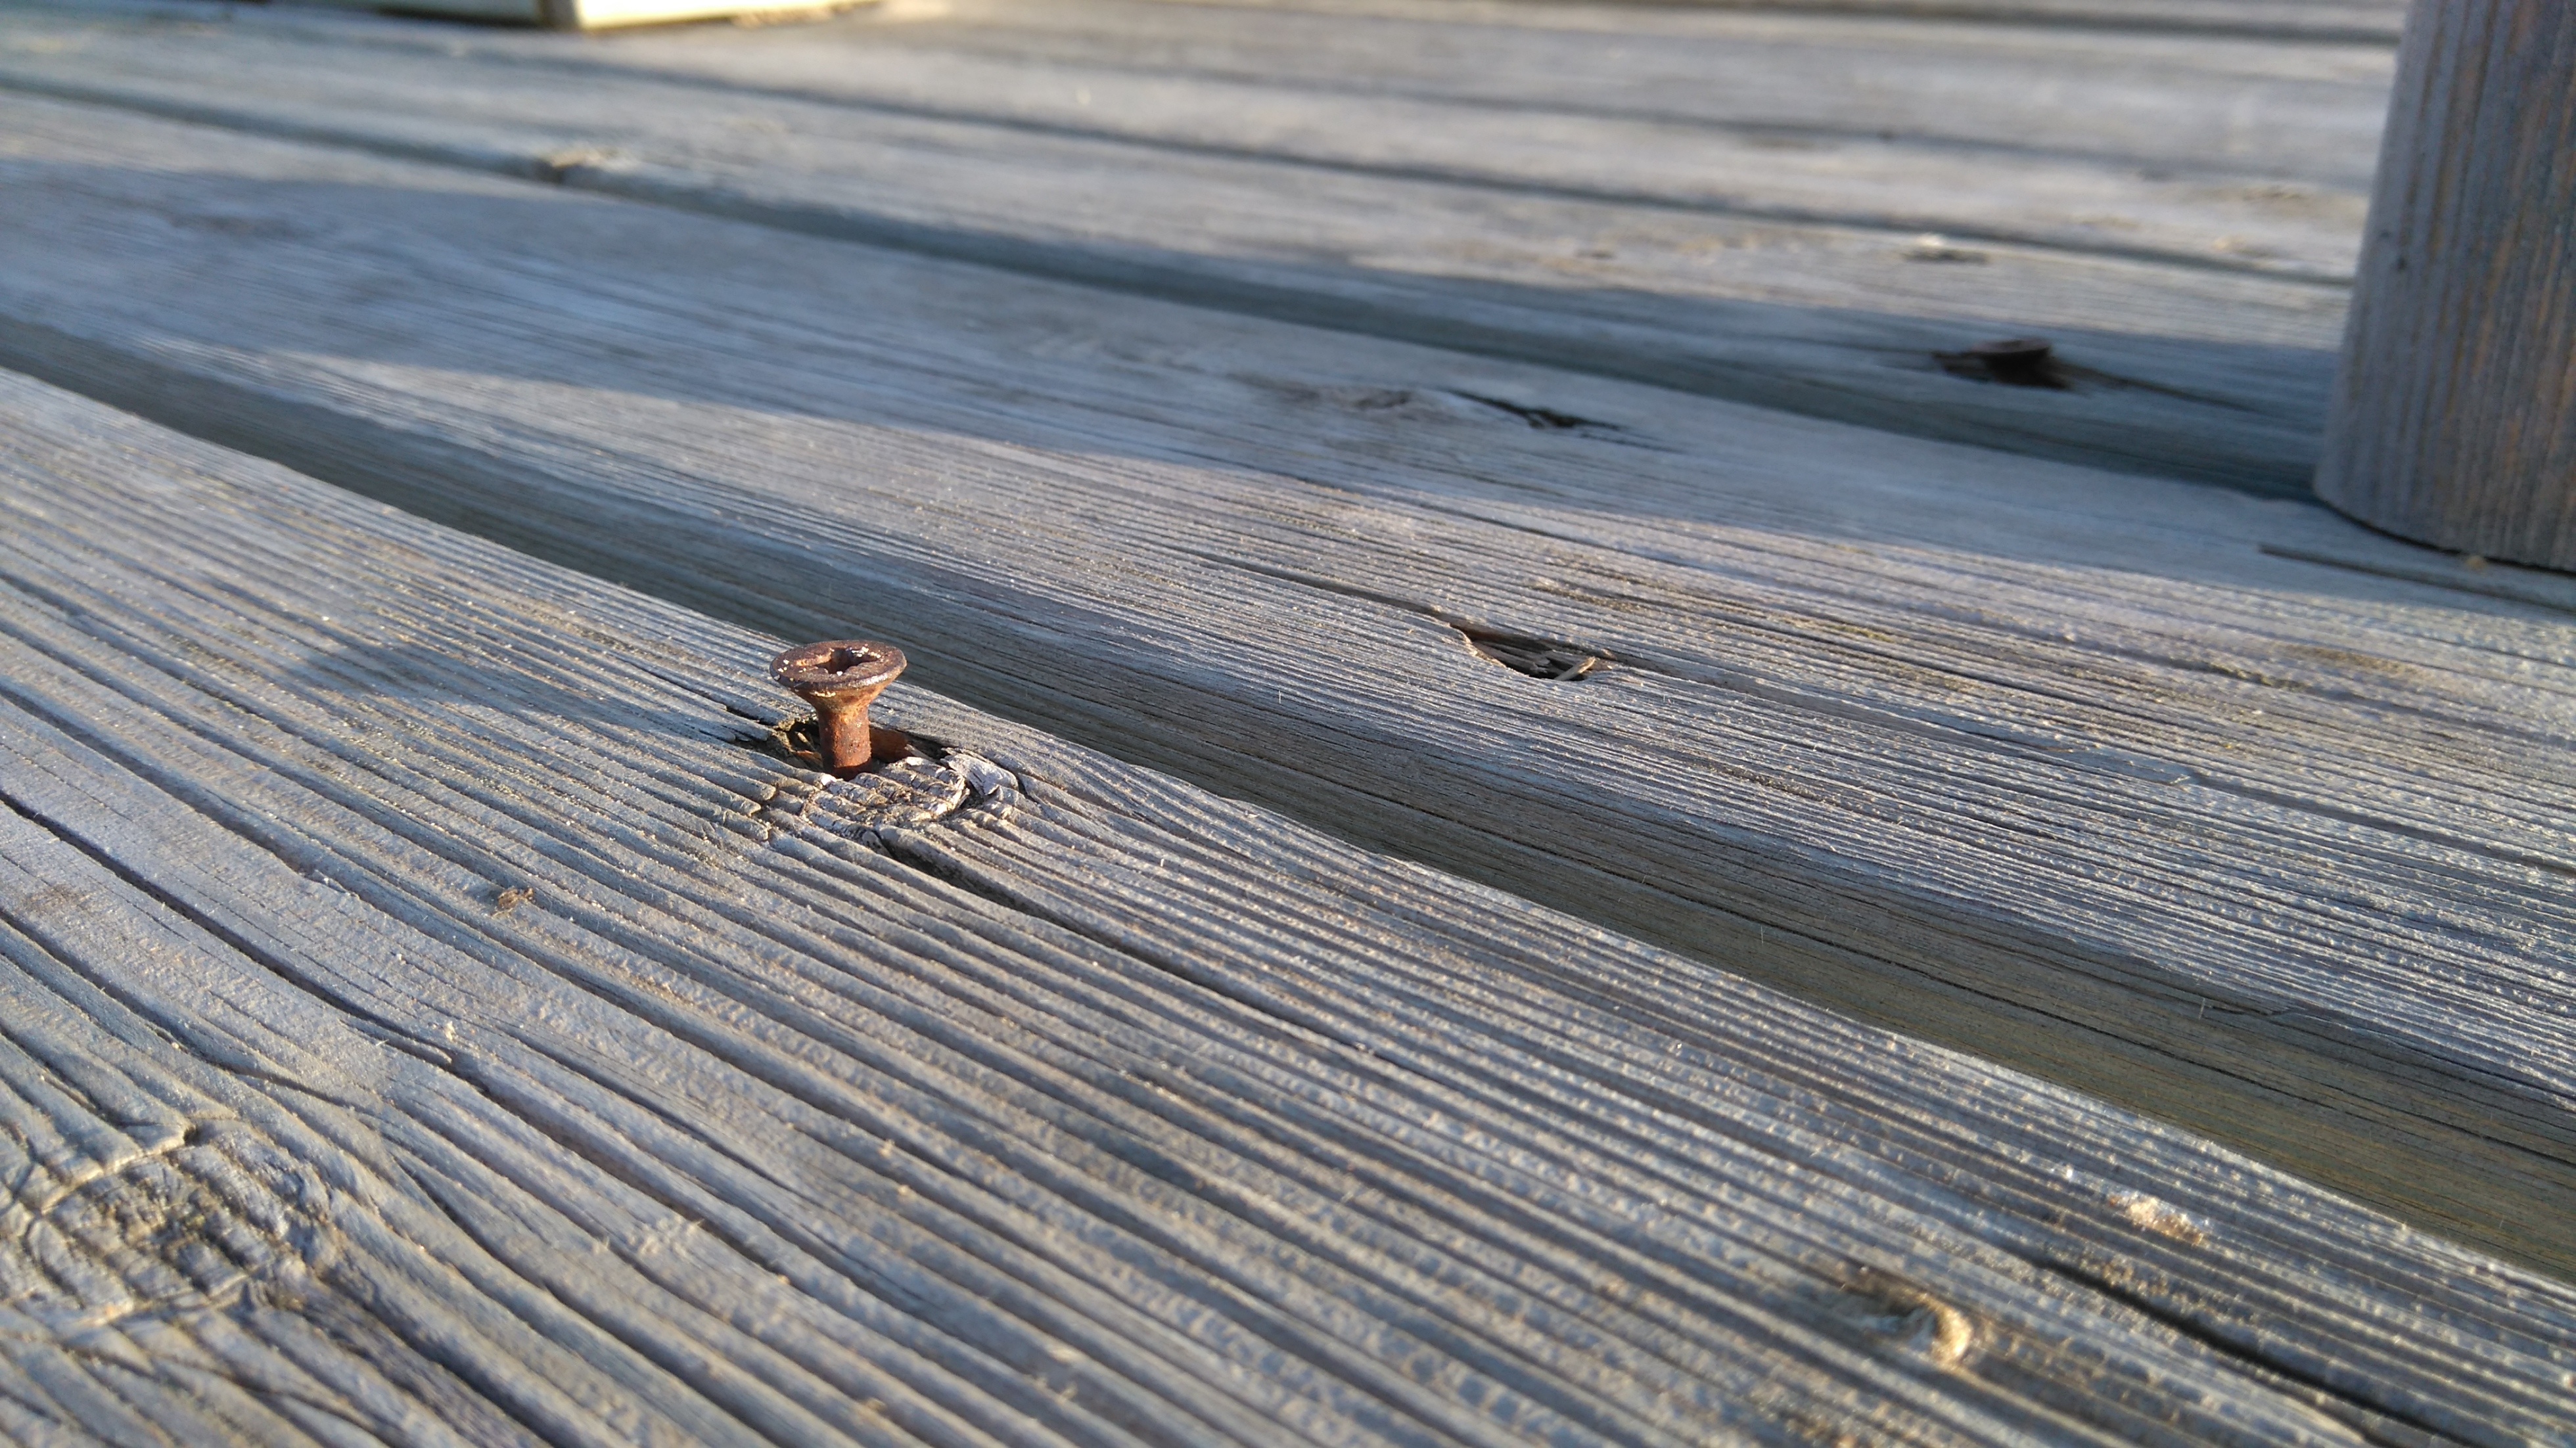
beach, boardwalk, wood, floor, roof, walkway, screw, boards, wooden, flooring